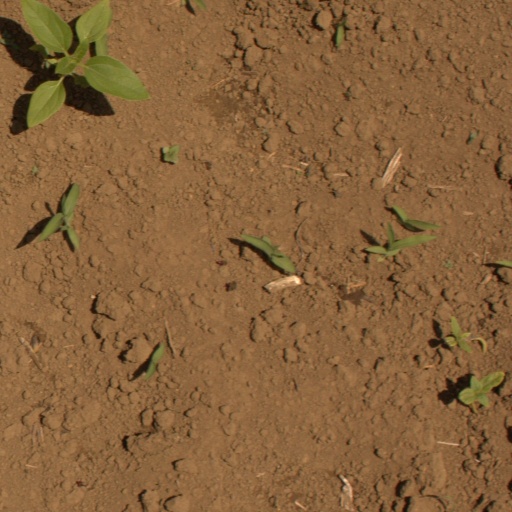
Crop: Jerusalem artichoke